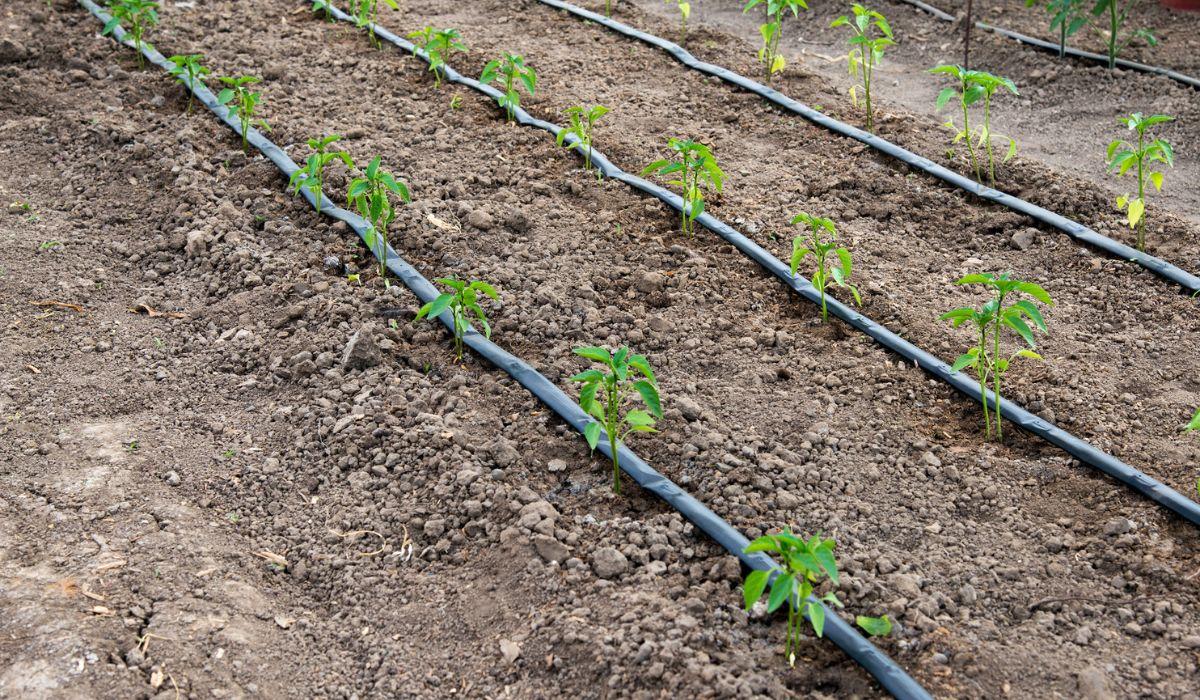
Mimea hii imenawiri vizuri sana,  mapomba meusi yametumika kunyunyizia mimea hii maji,  mimea imepandwa kwenye mistari na pia mambombe yamepangwa vizuri kwenye mistari.